Jorge Torres López

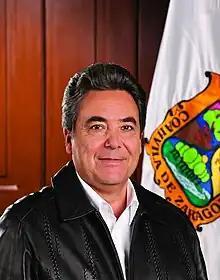

Jorge Juan Torres López (born February 20, 1954 Saltillo, Coahuilla) is a Mexican politician and member of the Institutional Revolutionary Party (PRI). Torres served as the Governor of Coahuila from January 4, 2011, until December 1, 2011.